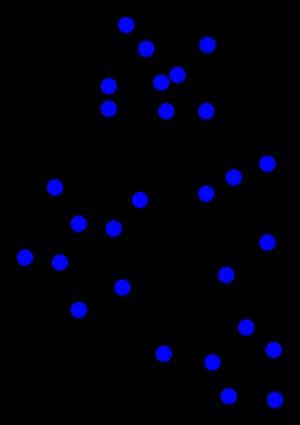
En théorie des graphes et en analyse des réseaux sociaux, le coefficient de clustering d'un graphe, est une mesure du regroupement des nœuds dans un réseau. Plus précisément, ce coefficient est la probabilité que deux nœuds soient connectés sachant qu'ils ont un voisin un commun.